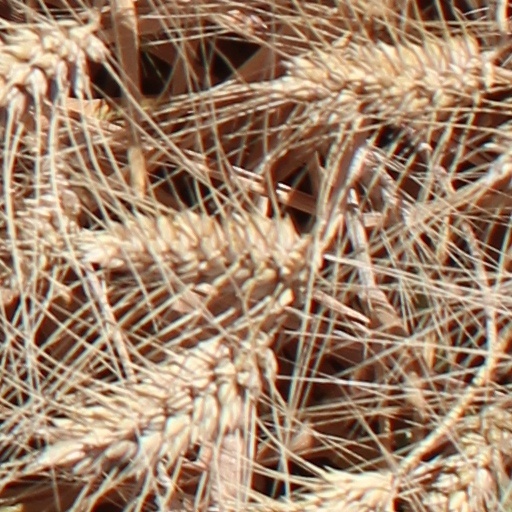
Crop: wheat